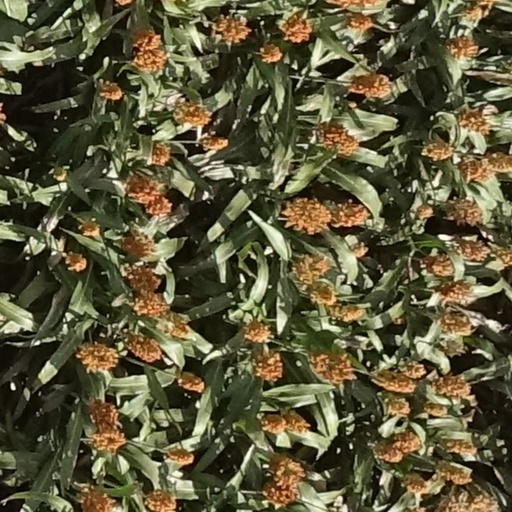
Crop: sorghum